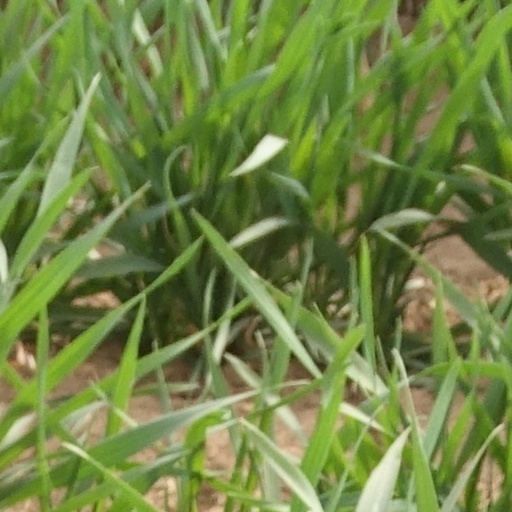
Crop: wheat